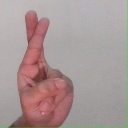
अक्षर: र